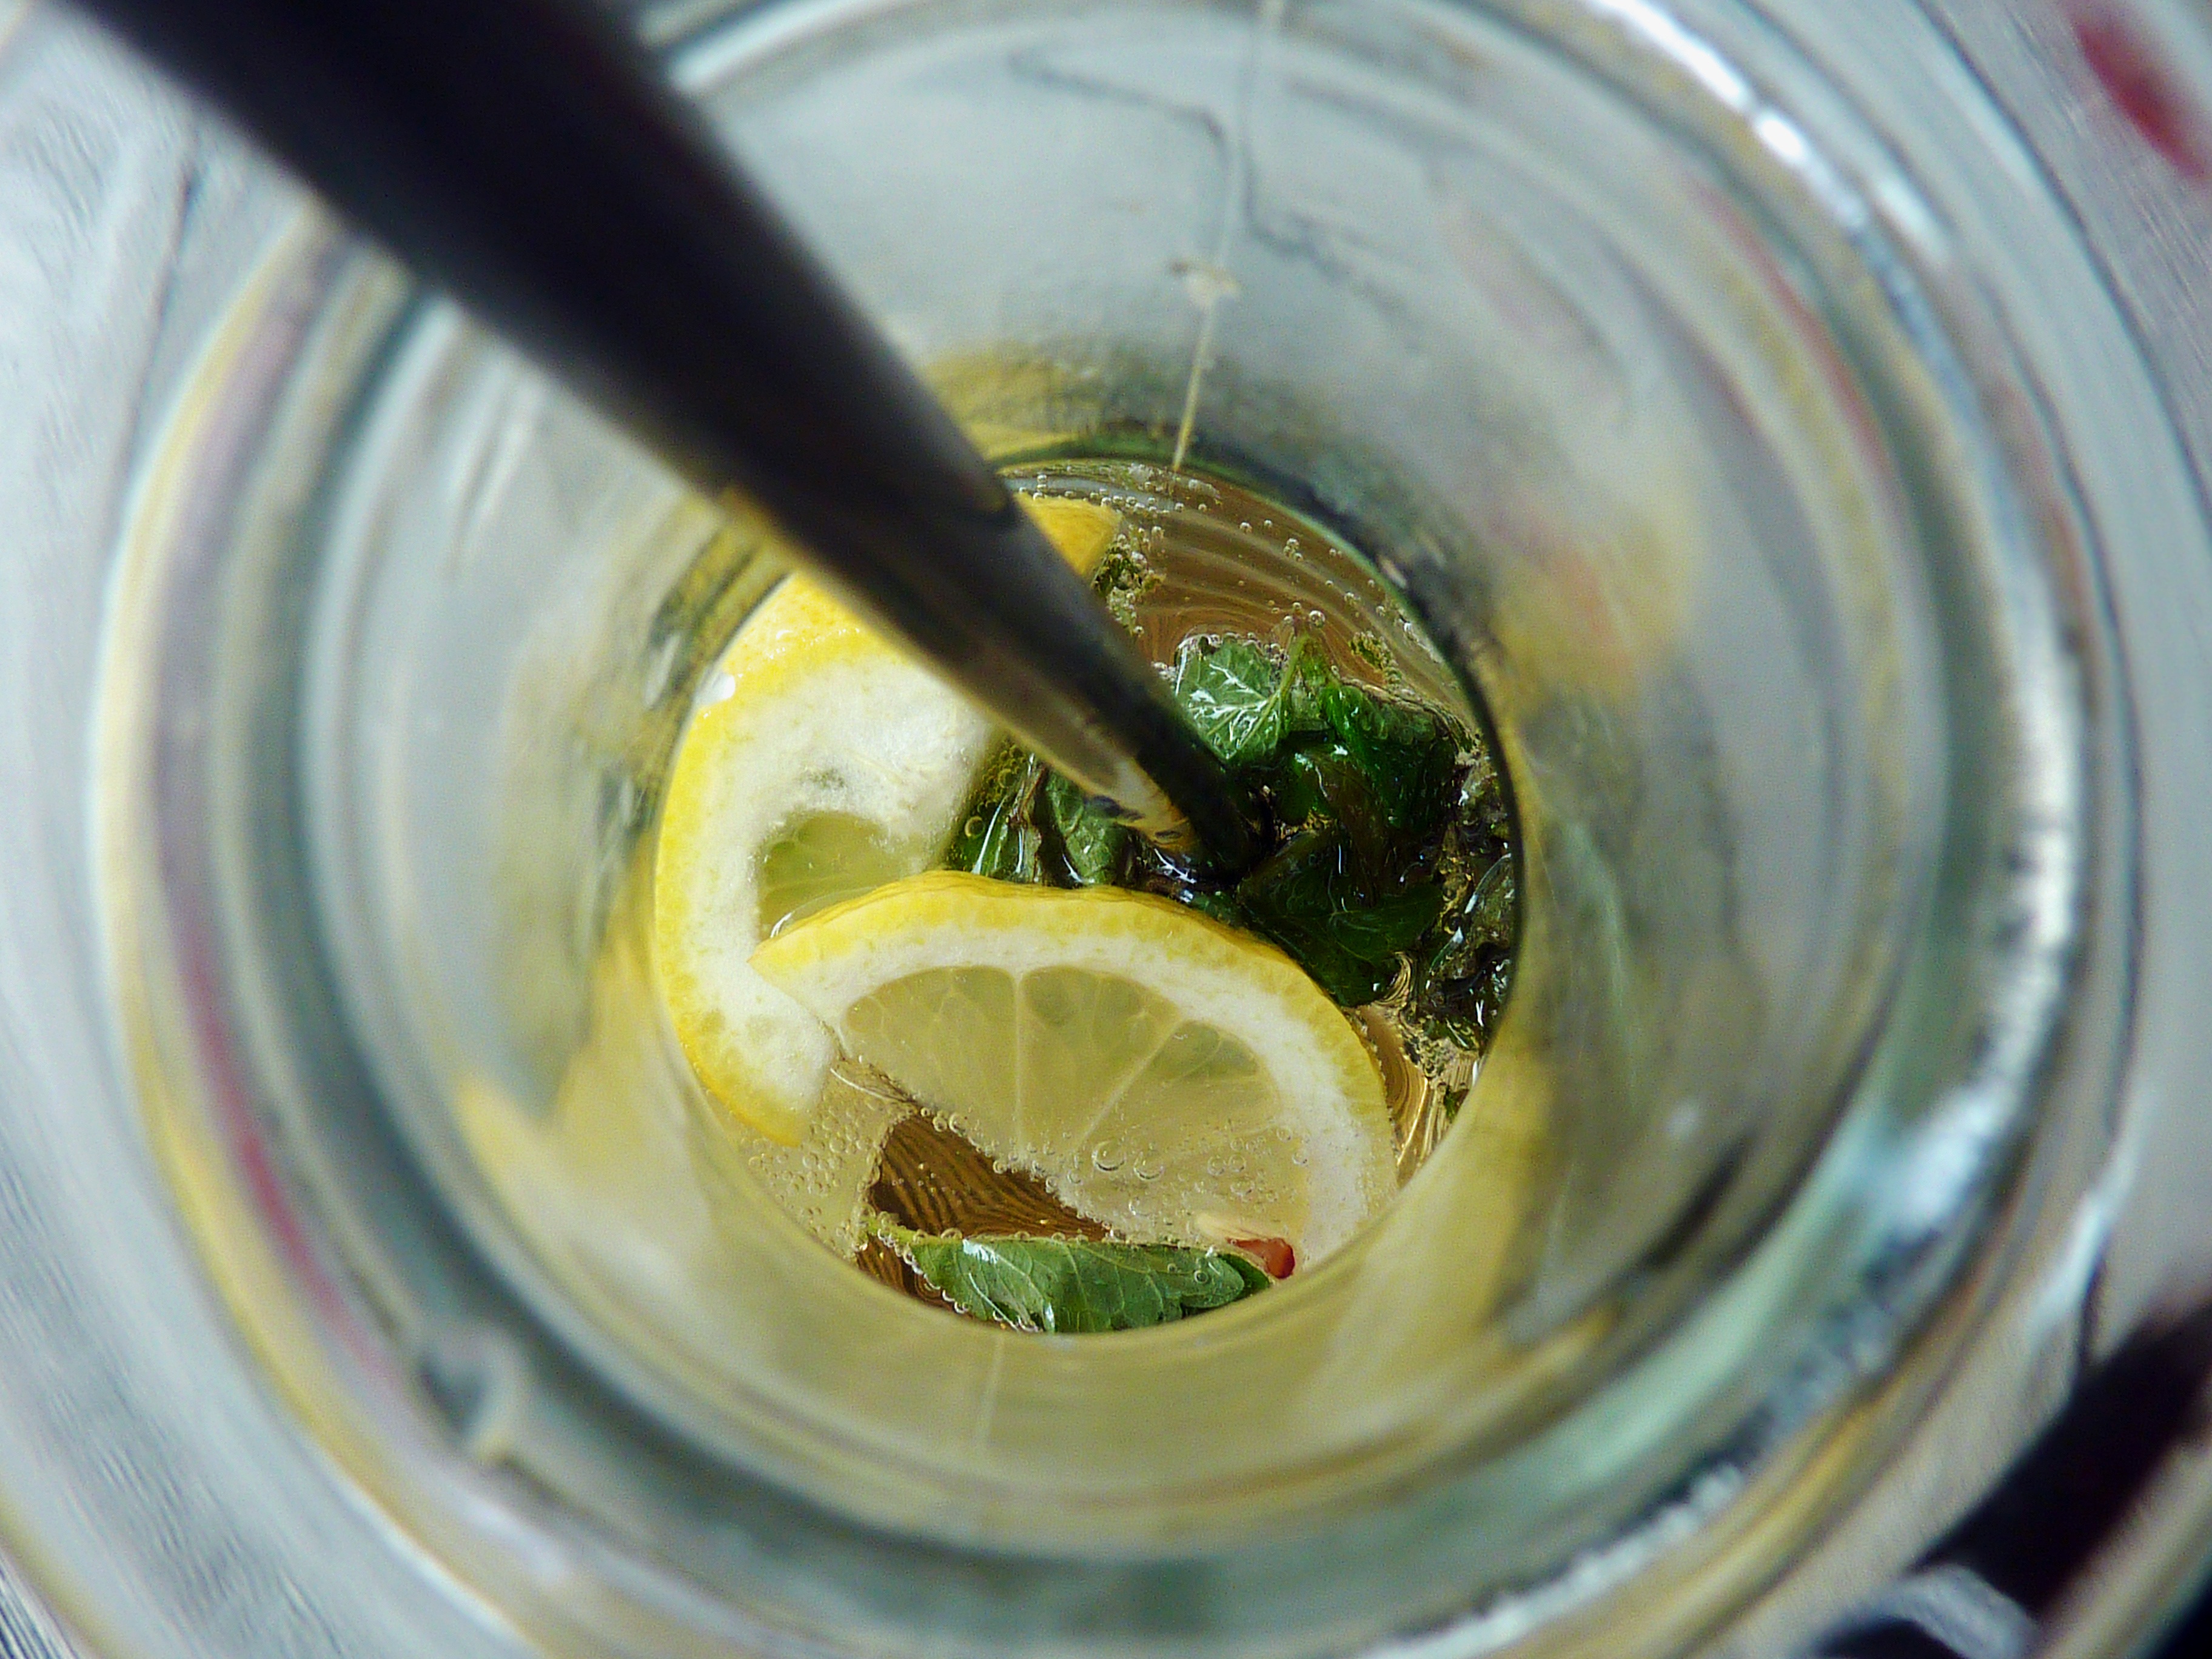
liquid, plant, fruit, glass, ice, food, produce, fresh, drink, delicious, lemon, refreshment, mix, moist, citrus, macro photography, flowering plant, thirst quencher, erfrischungsgetr nk, mixed drink, lemon squash